Huh Kyung-young

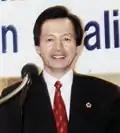
Huh Kyung Young at the asian american coalition.

Huh has participated in the 1987 South Korean presidential election as a member of the New People's Party (not to be confused with the New Democratic Party), and in the 1992 South Korean presidential elections as a presidential candidate for the Truth Peace Party, and in the 1997 South Korean presidential elections as a candidate for the self-made Democratic Republican Party, promising the revival of the Joseon dynasty and the merger of Gyeonggi Province with Seoul.